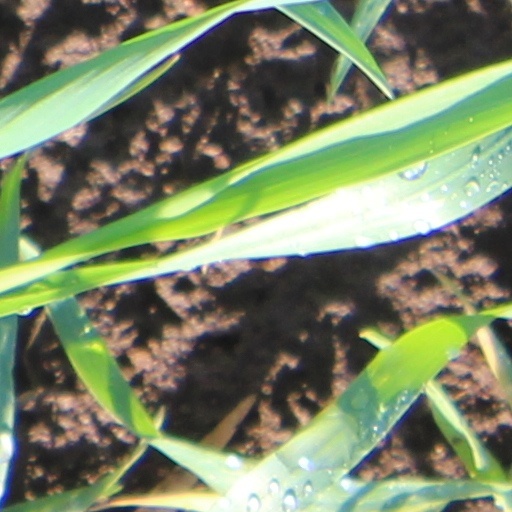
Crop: wheat